Clutha River

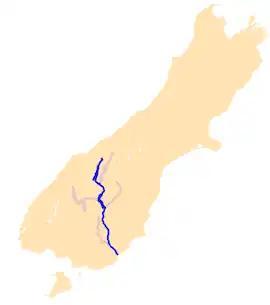
Location of the Clutha River and its catchment in the South Island

During early European settlement in the South Island, a whaling station was established close to the Clutha River's mouth at Port Molyneux, and during this period the sea was the source of almost all of the area's economy. The town of Port Molyneux, located on this bay, was a busy harbour during the 19th century. Its location at the mouth of the Clutha made it a good site for trade, both from the interior and for coastal and ocean-going shipping. A major flood in 1878 shifted the mouth of the Clutha to the north and silted up the port, after which the town gradually dwindled.